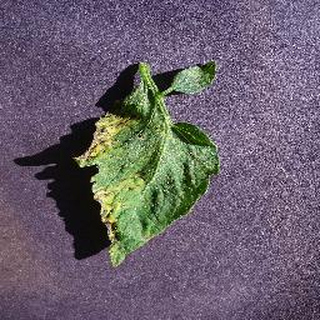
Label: tomato_septoria_leaf_spot